Foreign trade of medieval Novgorod

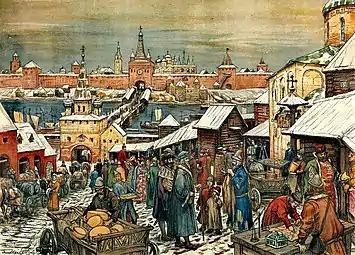
The marketplace in Novgorod, by Apollinary Vasnetsov.

The city of Novgorod was a major trade hub from the beginning of its history as part of Kievan Rus' through the years of the Novgorod Republic in the 12th–15th centuries. Novgorod benefitted from its location at the crossroads of several major trading routes, including the route from Scandinavia to the Byzantine Empire and the Volga route connecting Rus' to the Middle East. Novgorod had trade contact with inhabitants of the Baltic seaboard and was described as a "trade city" by Scandinavian merchants. Trade was eventually dominated by German cities united in the Hanseatic League, which had its easternmost office in Novgorod. Despite the thriving trade, Novgorod had numerous conflicts with the League. Moreover, its powerful commercial position also made it a prized target for Rus' princes of various competing branches, who sought to control Novgorod by attempted conquest, hindering its economy, or manipulating its politics.